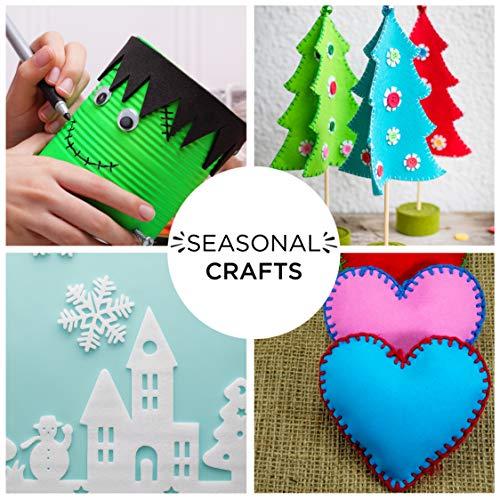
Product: Horizon Group USA Rainbow Foam Sheets, 12" X 18", Pack of 12, Multi-Color
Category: Toys & Games | Arts & Crafts
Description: Contents: pack of 12 rainbow foam sheets, 12" X 18".
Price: $6.99
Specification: ProductDimensions:18x6x1inches|ItemWeight:12.6ounces|ShippingWeight:12.6ounces(Viewshippingratesandpolicies)|ASIN:B07CZLJ4P3|Itemmodelnumber:765940896013|Manufacturerrecommendedage:6months-8years